National Centre for Physics

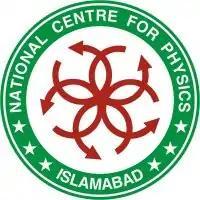

The National Centre for Physics (NCP) is a federally funded research institute and national laboratory co-located near Quaid-i-Azam University in Islamabad, Pakistan.